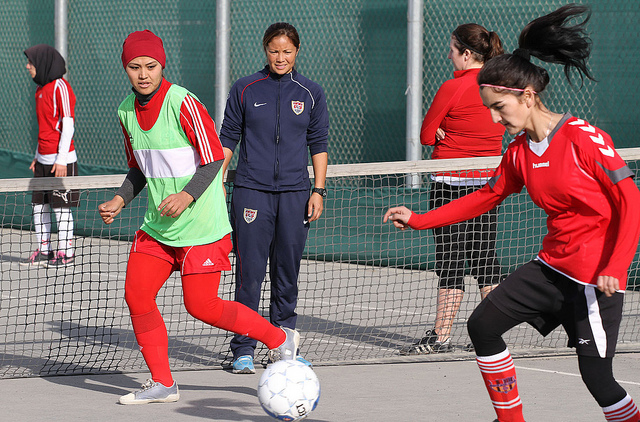
nữ huấn luyện viên đang theo dõi chuyển động của các nữ cầu thủ bóng đá